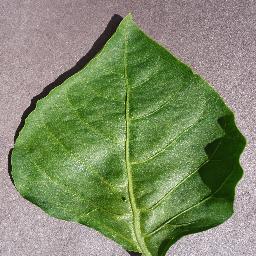
Label: Pepper,_bell___healthy